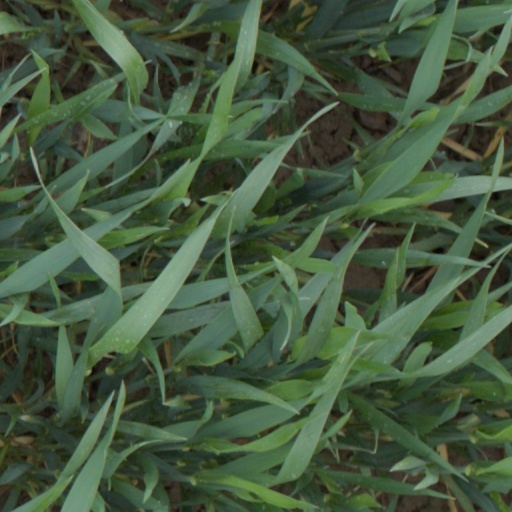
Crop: wheat